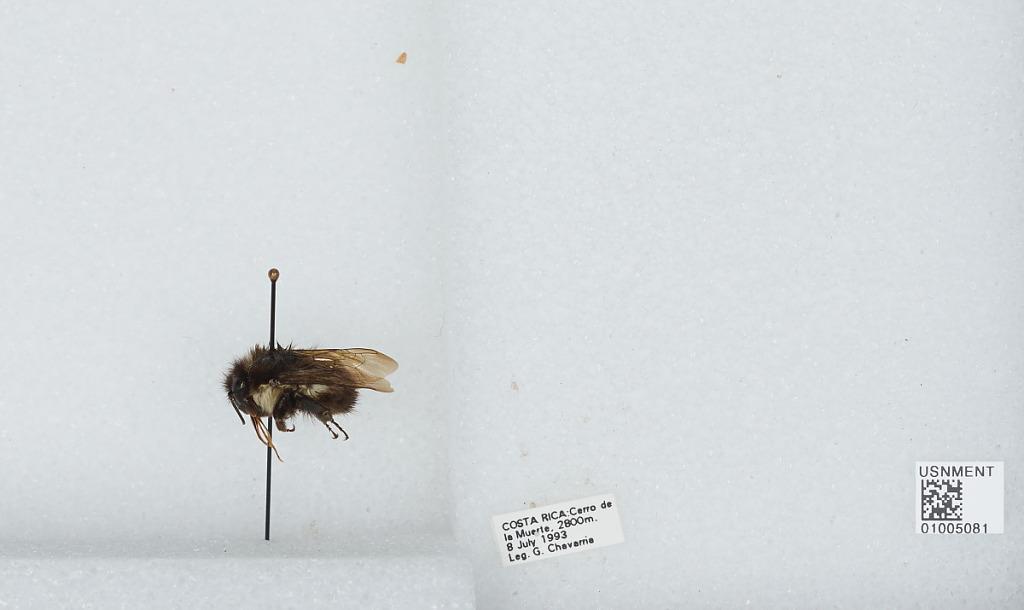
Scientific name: Bombus (Pyrobombus) ephippiatus (Say)
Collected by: G. Chavarria
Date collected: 1993-7-8
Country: Costa Rica
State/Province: San Jose
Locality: Cerro de la Muerte
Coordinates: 9.5583, -83.7239